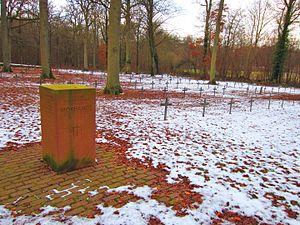
Cimetiere militaire allemand Morhange
Morhange est une commune française située dans le département de la Moselle, en région Grand Est. Ses habitants sont appelés les Morhangeois et sont au nombre de 3 484 en 2015.